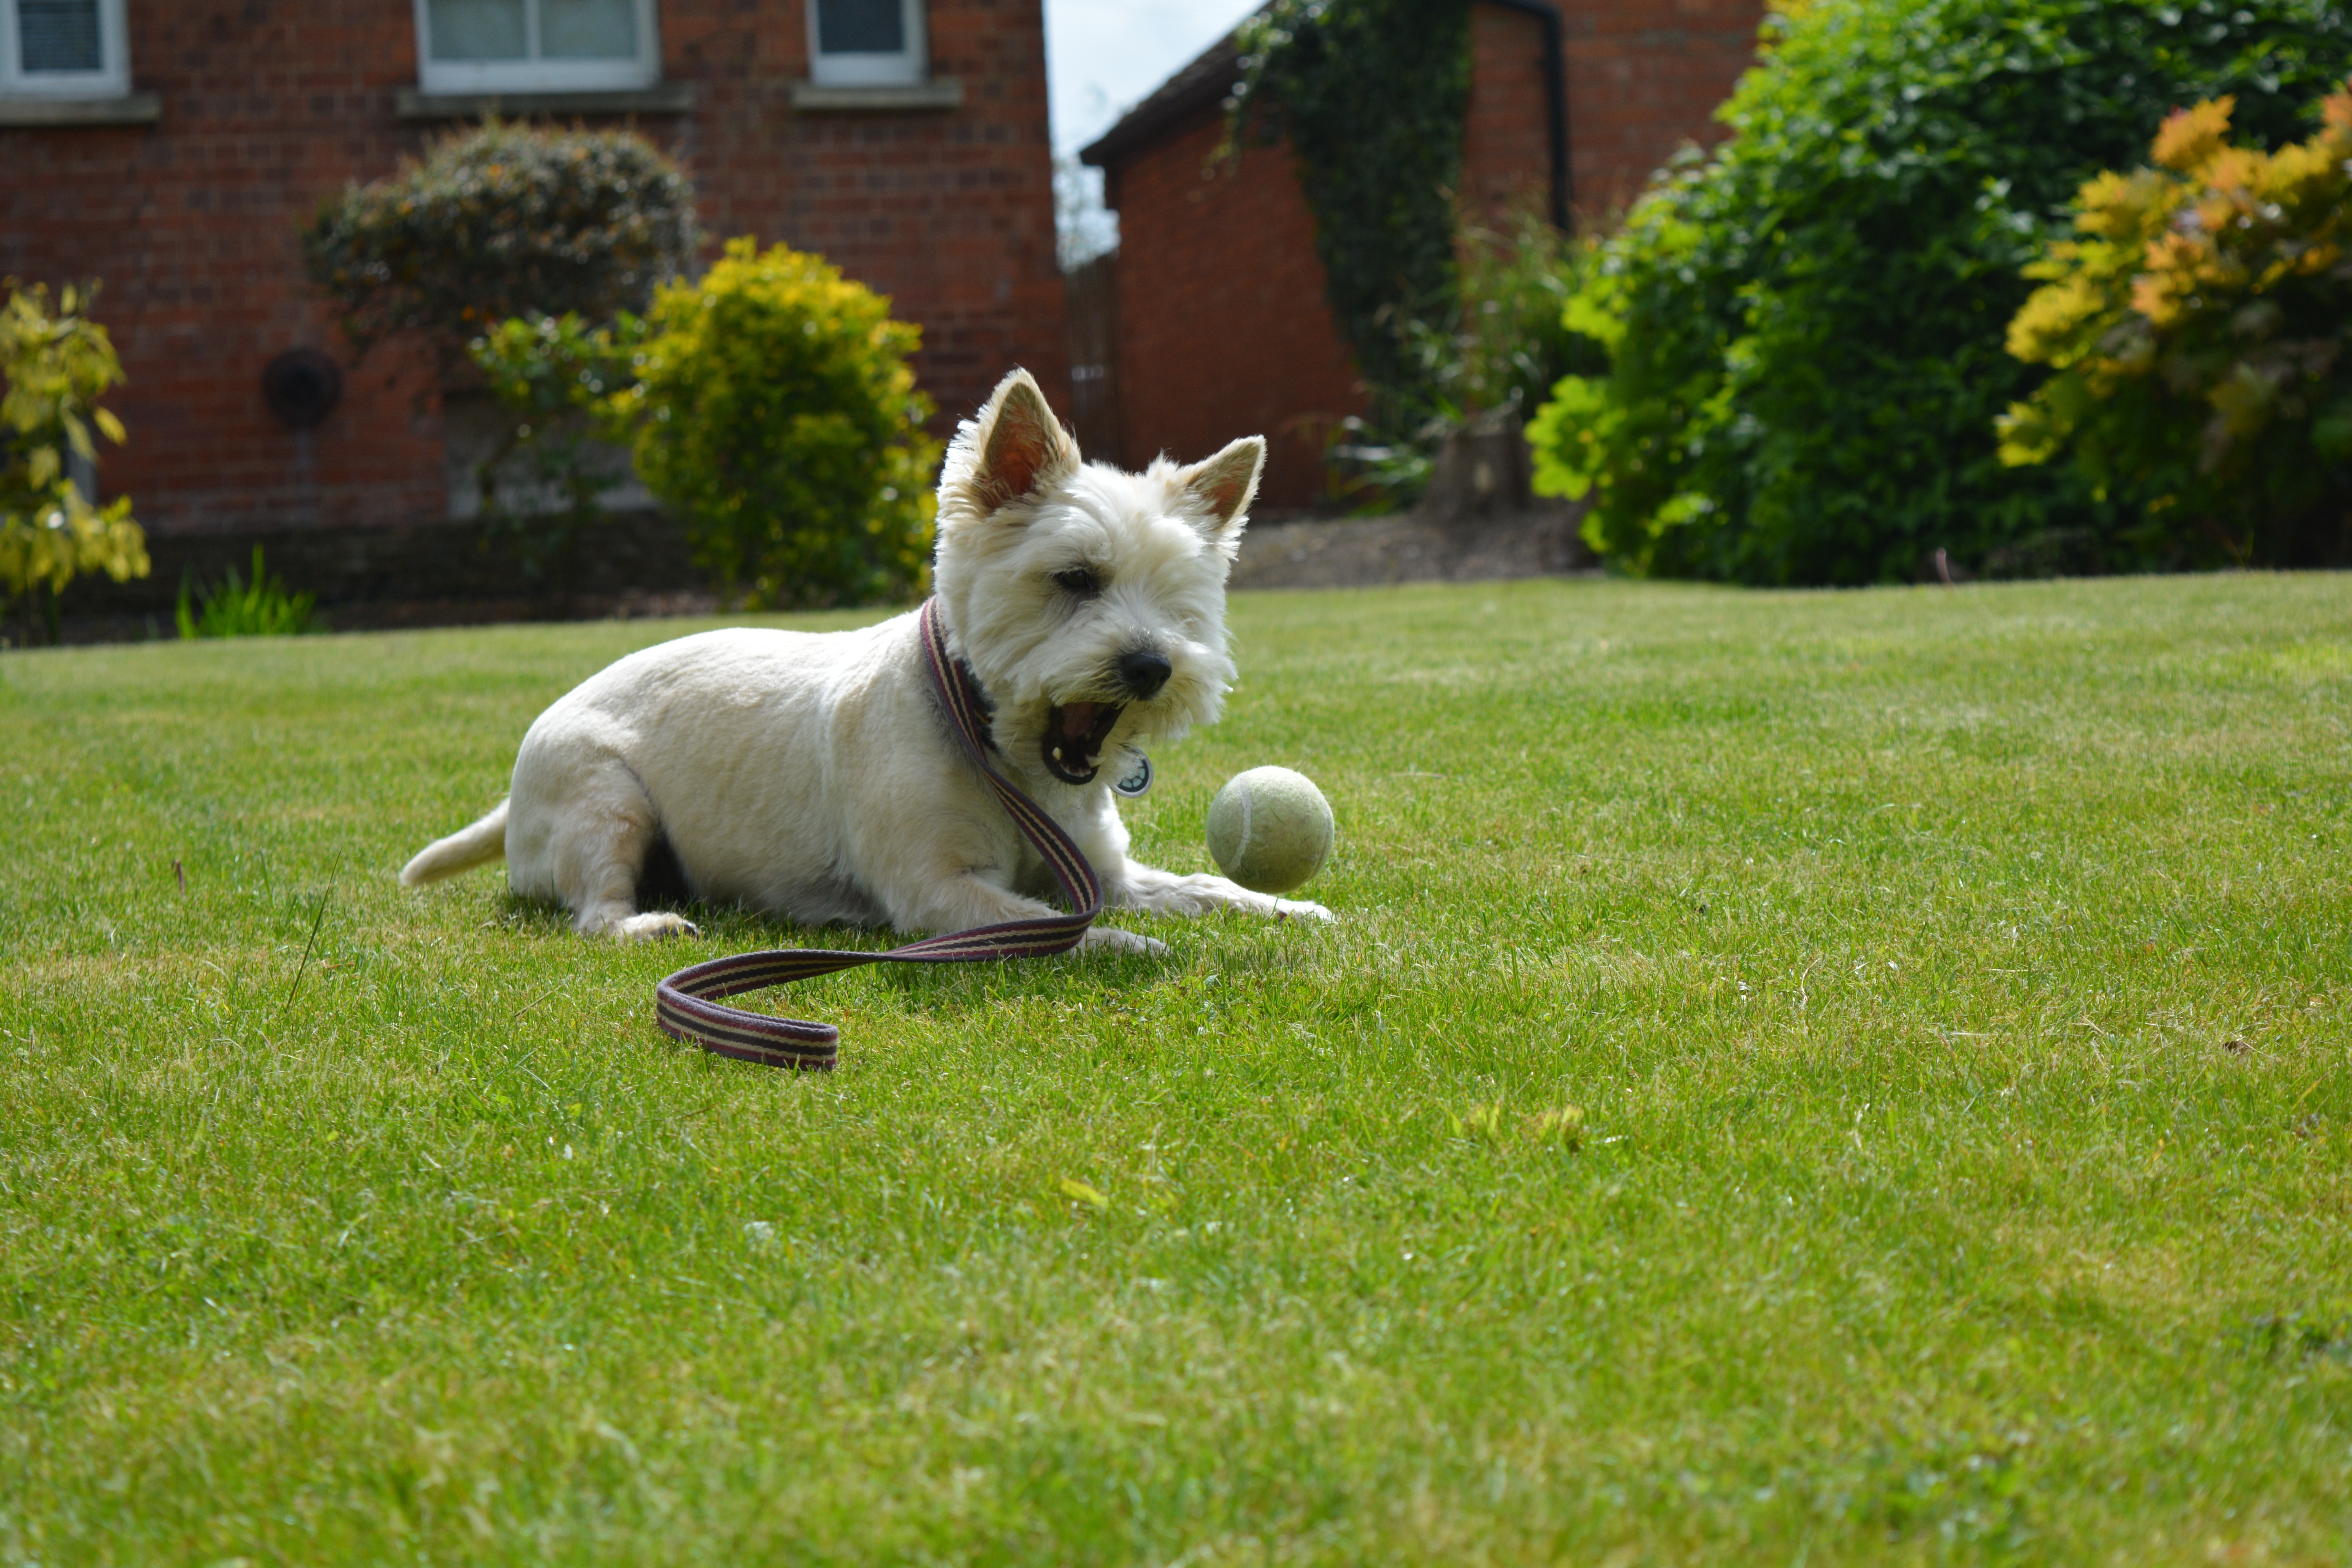
grass, lawn, game, play, dog, animal, cute, canine, summer, pet, small, park, mammal, playing, ball, vertebrate, adorable, terrier, doggy, purebred, pedigree, dog playing, dogs playing, cairn terrier, dog like mammal, dog breed group, west highland white terrier, berger blanc suisse